SWAT 3: Close Quarters Battle

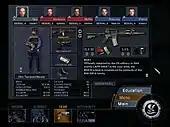
The pre-mission loadout screen. The weaponry and ammunition loadout of each officer in the element is customizable to suit different situations.

The weapons and equipment available to the player are tailored to fit the police setting of the game. Lethal firearms—handguns, rifles, submachine guns, and shotguns—are based on real weapons issued to the LAPD SWAT, such as their custom Springfield Armory M1911A1 that appears as the standard-issue sidearm in-game. Lethal weapons come with different varieties of ammunition, primarily less-lethal alternate weapons, such as the M4 carbine having a bean bag round launcher. Bullet penetration is simulated, making "spray and pray" fire risky due to the possibility of hitting an unseen NPC. Available equipment includes stun grenades and tear gas grenades to stun suspects; explosive breaching charges to break through locked doors; glow sticks to mark items or locations of note; multi-tools for utility actions such as lock picking; and most prominently the "Opti-Wand", a fiberscope-like camera on a telescoping wand used for safely looking around corners and through doorways. Officers wear body armor and enclosed combat helmets with built-in respirators and head-up display projectors inside the faceplate, used to explain the presence of the HUD. The HUD is minimal displays the player's crosshair, stance, commands, and health (the latter as vital sign sensor readings); health in particular cannot be healed or regenerated during a mission.